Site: saxony
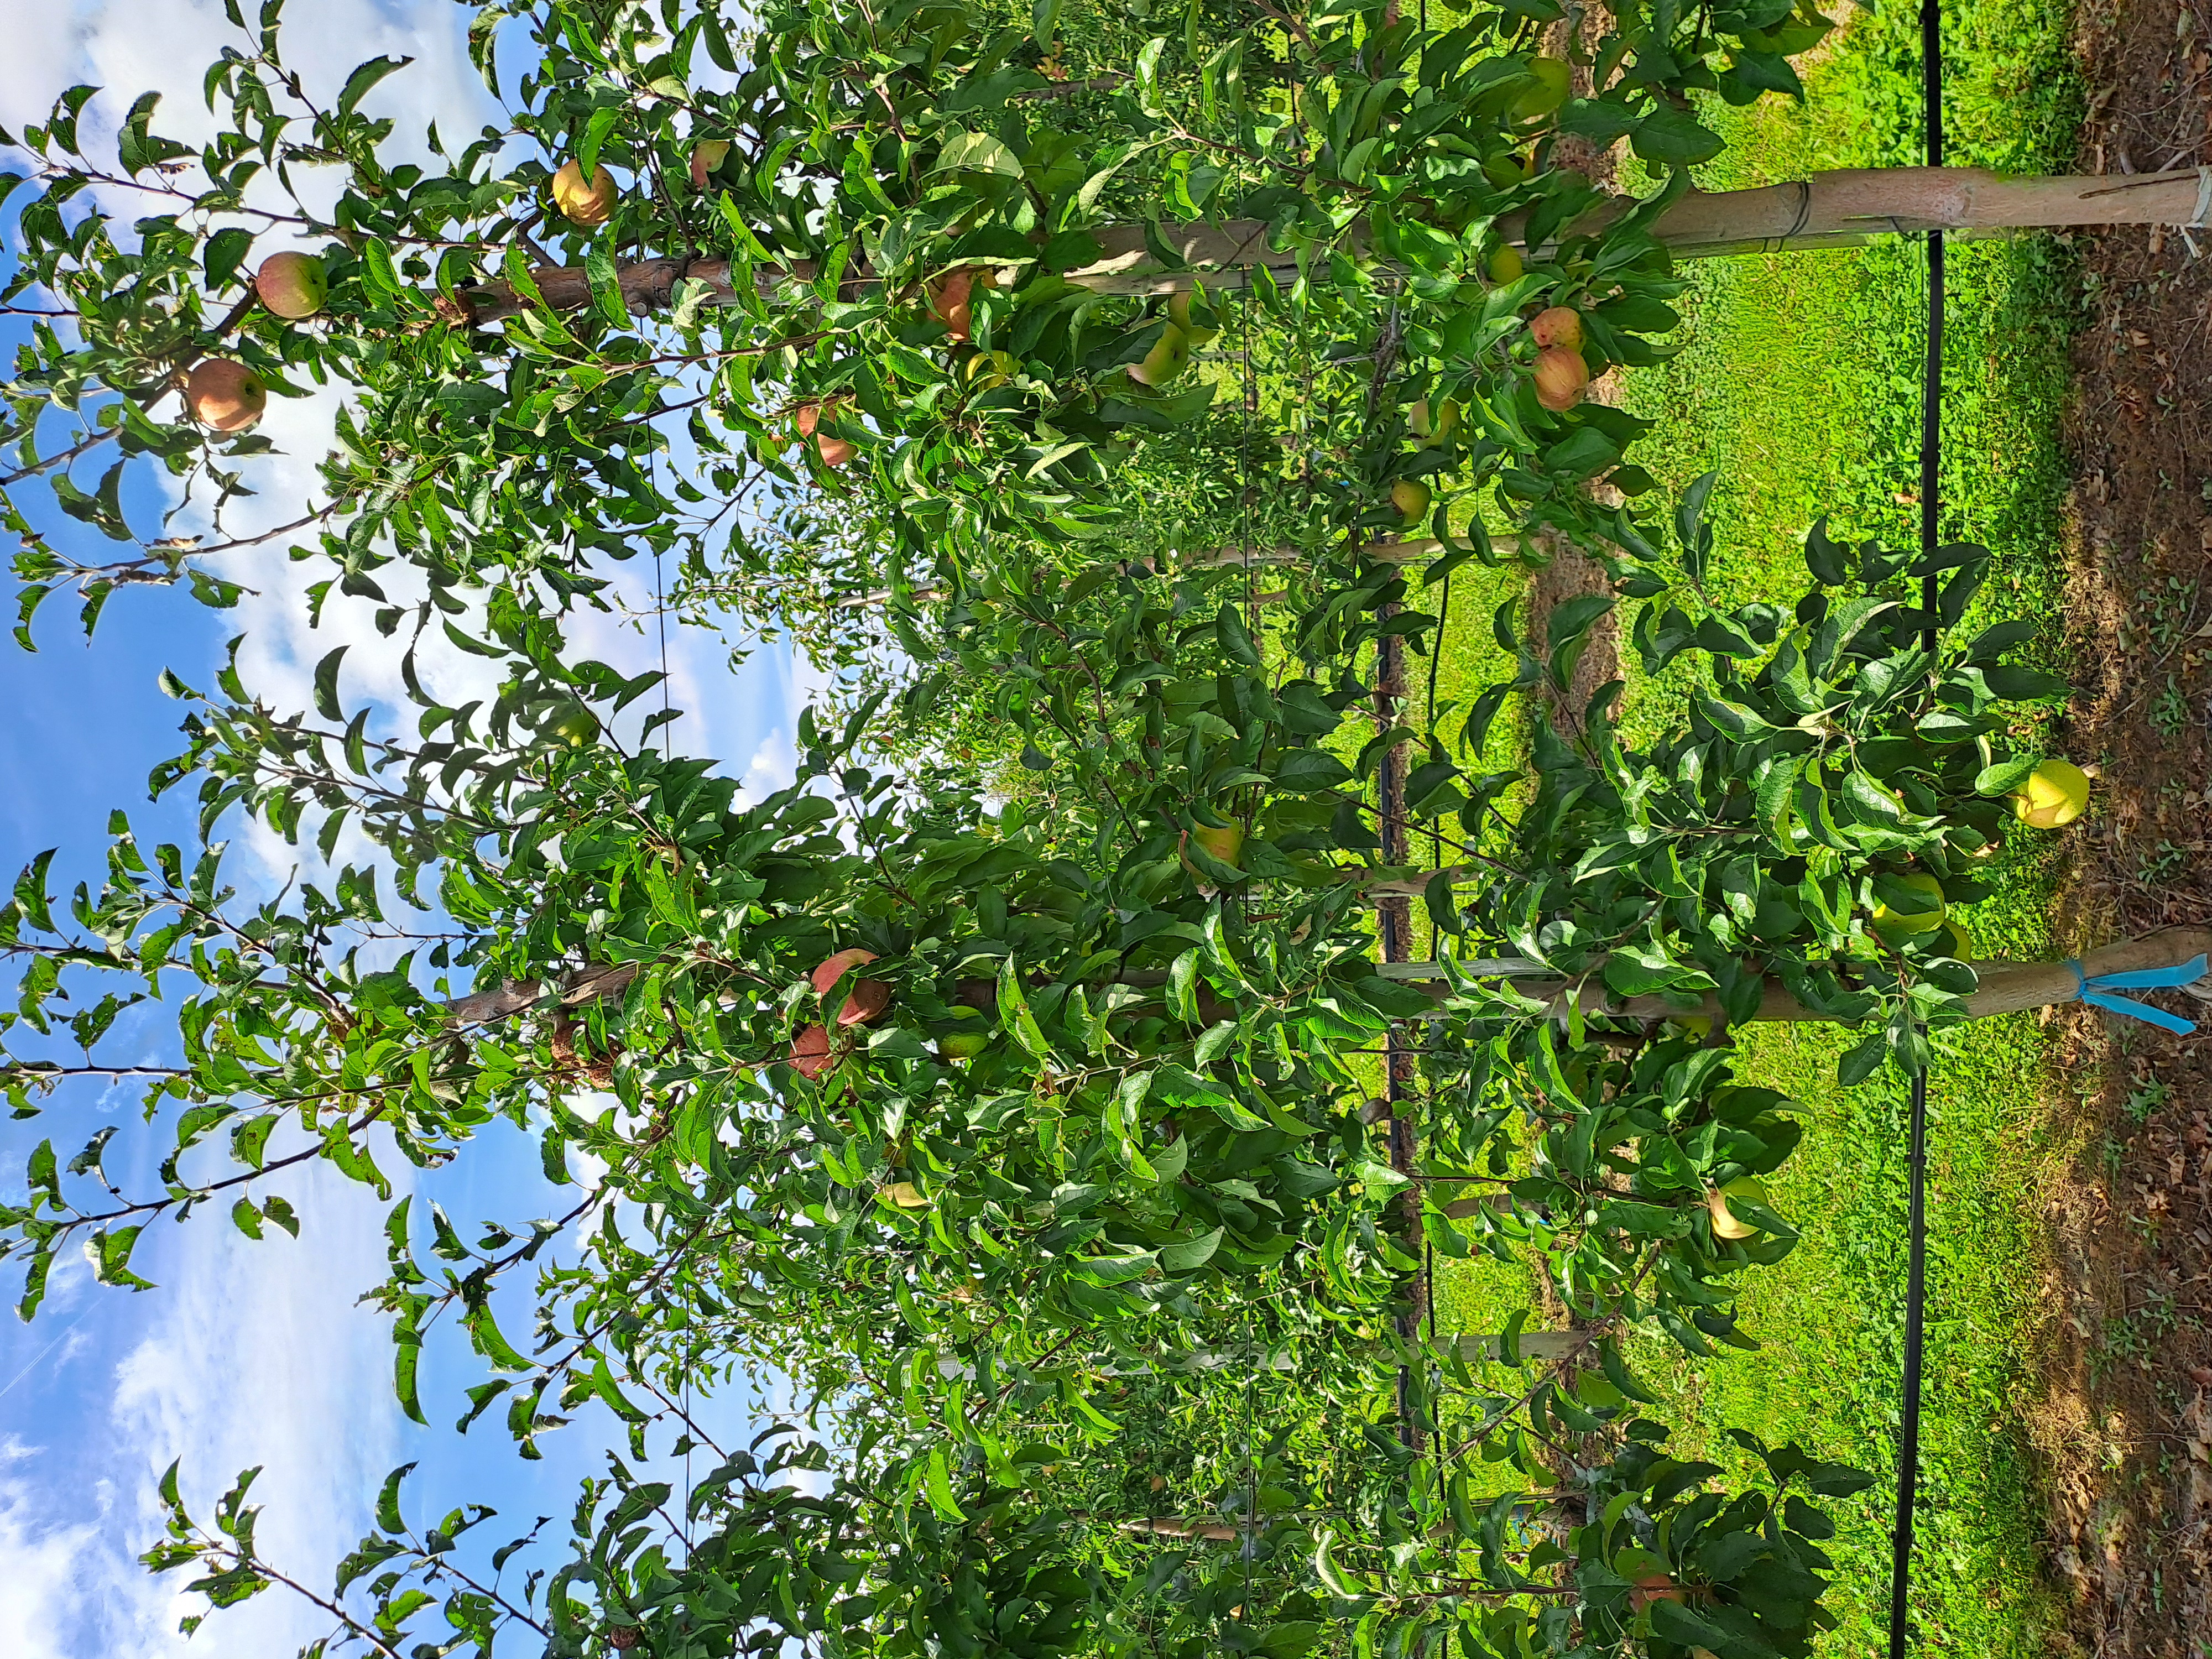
Growth stage (BBCH 85): Maturity of fruit and seed